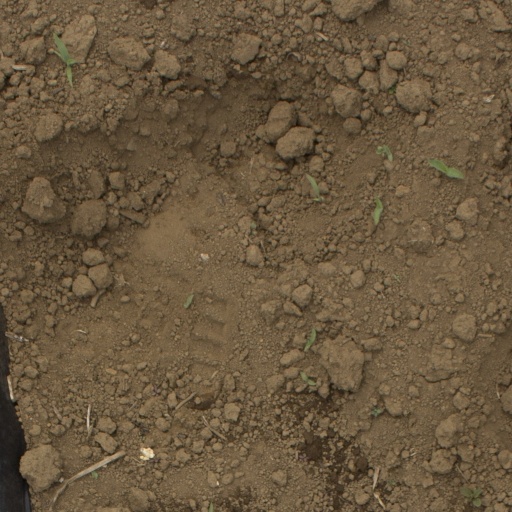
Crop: Jerusalem artichoke